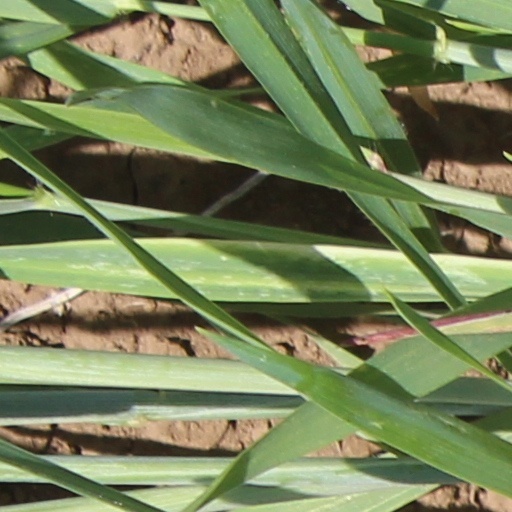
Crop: wheat